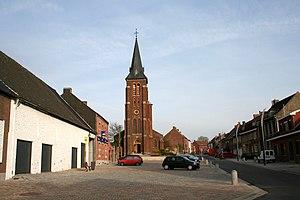
Ghislenghien (Belgique), rue de Ghislenghien.
Ghislenghien [gilɑ̃gjɛ̃] est une section de la ville belge d'Ath, située en Région wallonne dans la province de Hainaut.